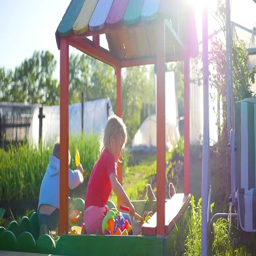
children play with toys in the sandbox .